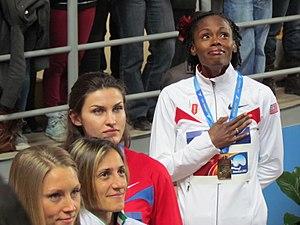
Chaunté Lowe est une athlète américaine spécialiste du saut en hauteur, vice-championne du monde en 2005 puis championne du monde en salle en 2012.
Anna Vladimirovna Chicherova est une athlète russe, spécialiste du saut en hauteur. Elle est mariée au sprinteur kazakh Gennadiy Chernovol.